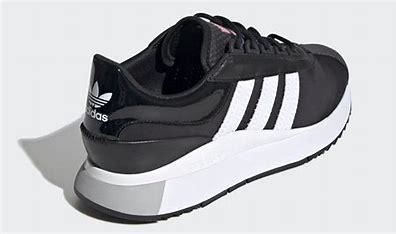
Brand: Adidas
Model: SL Andridge